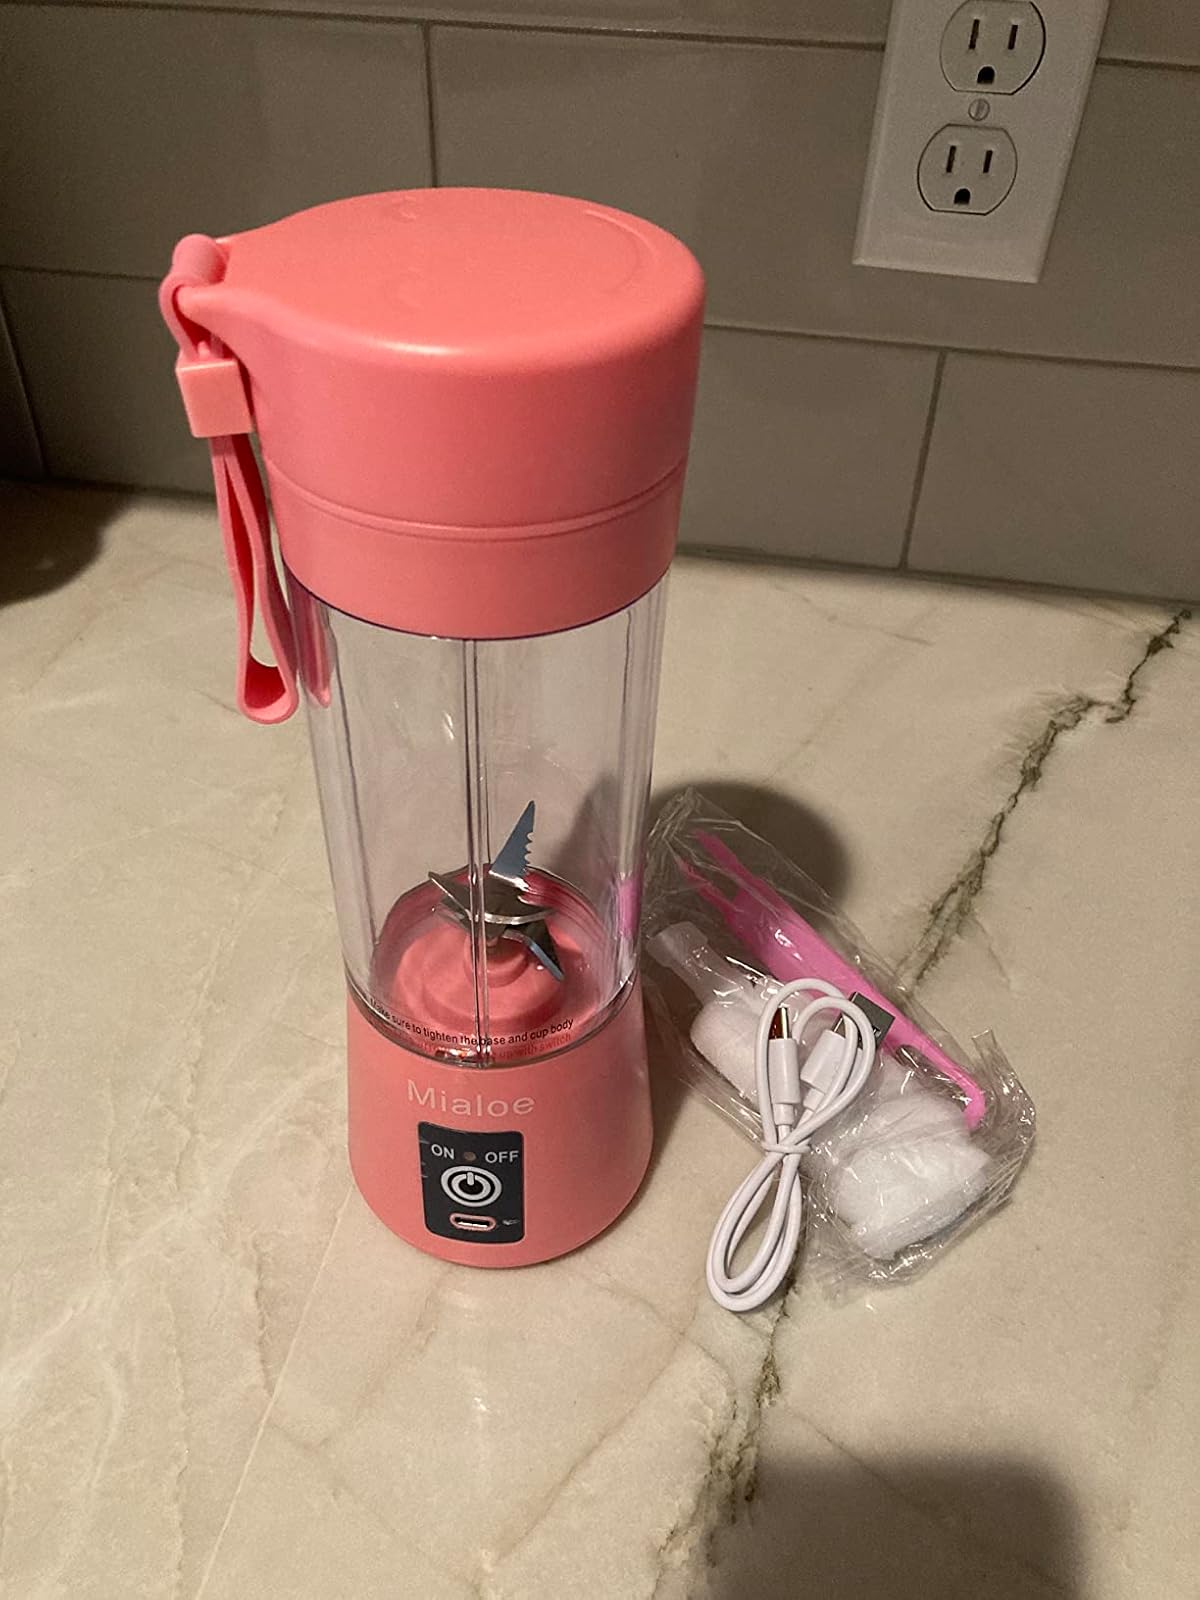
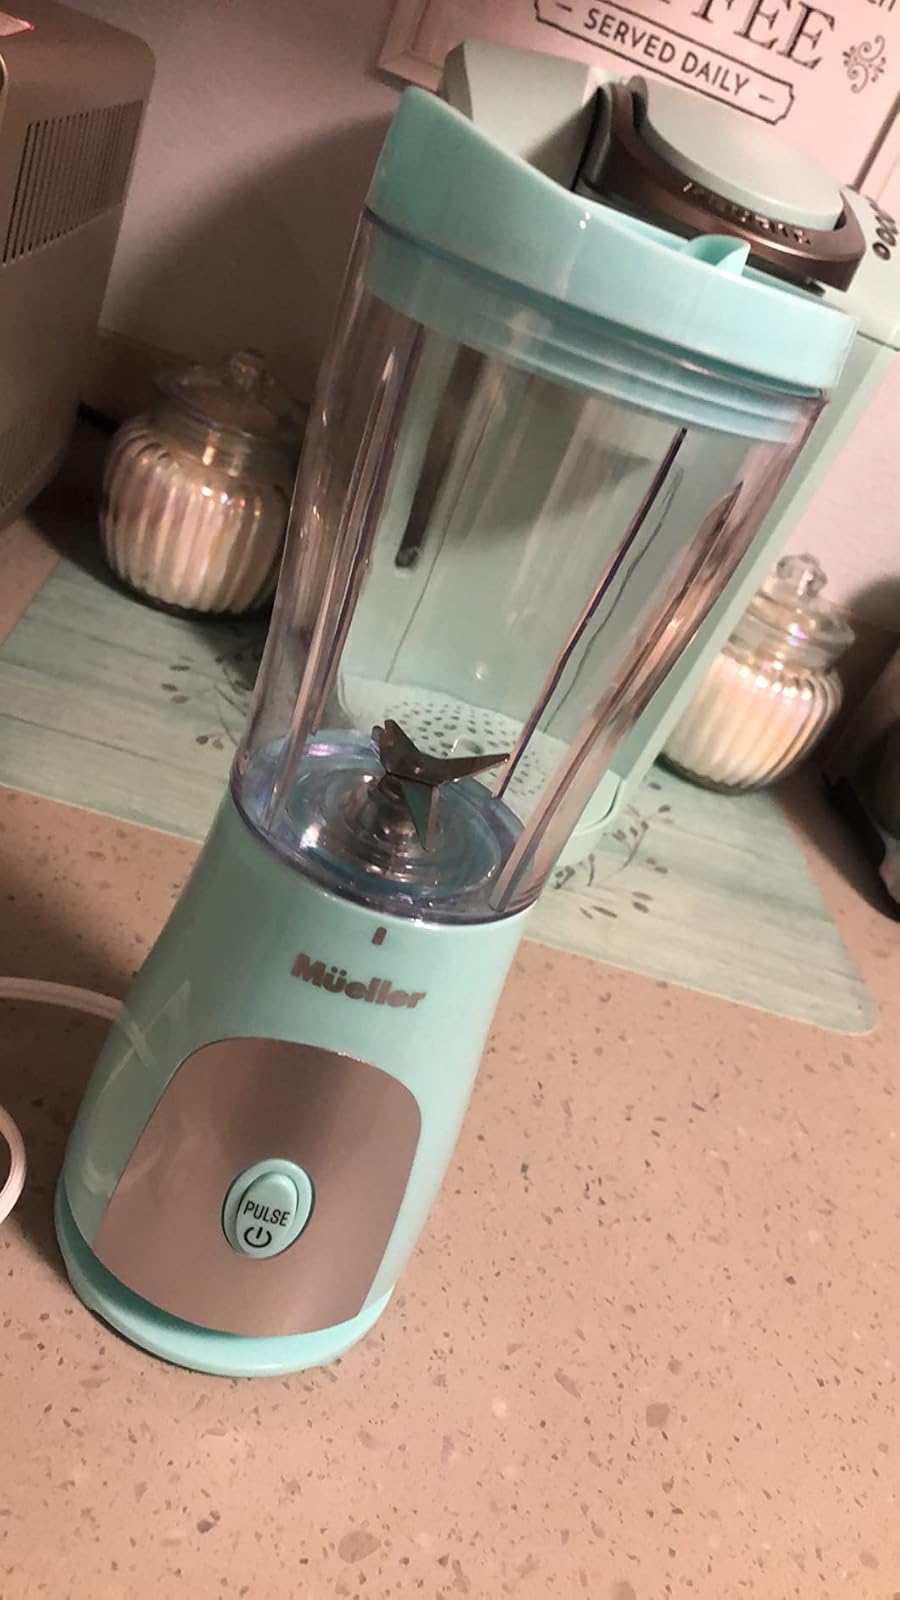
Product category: items_blender
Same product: no